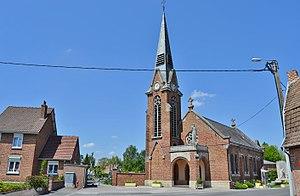
église St Florent